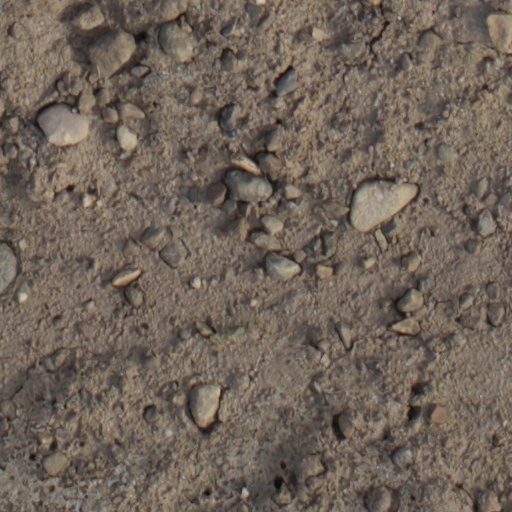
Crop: wheat